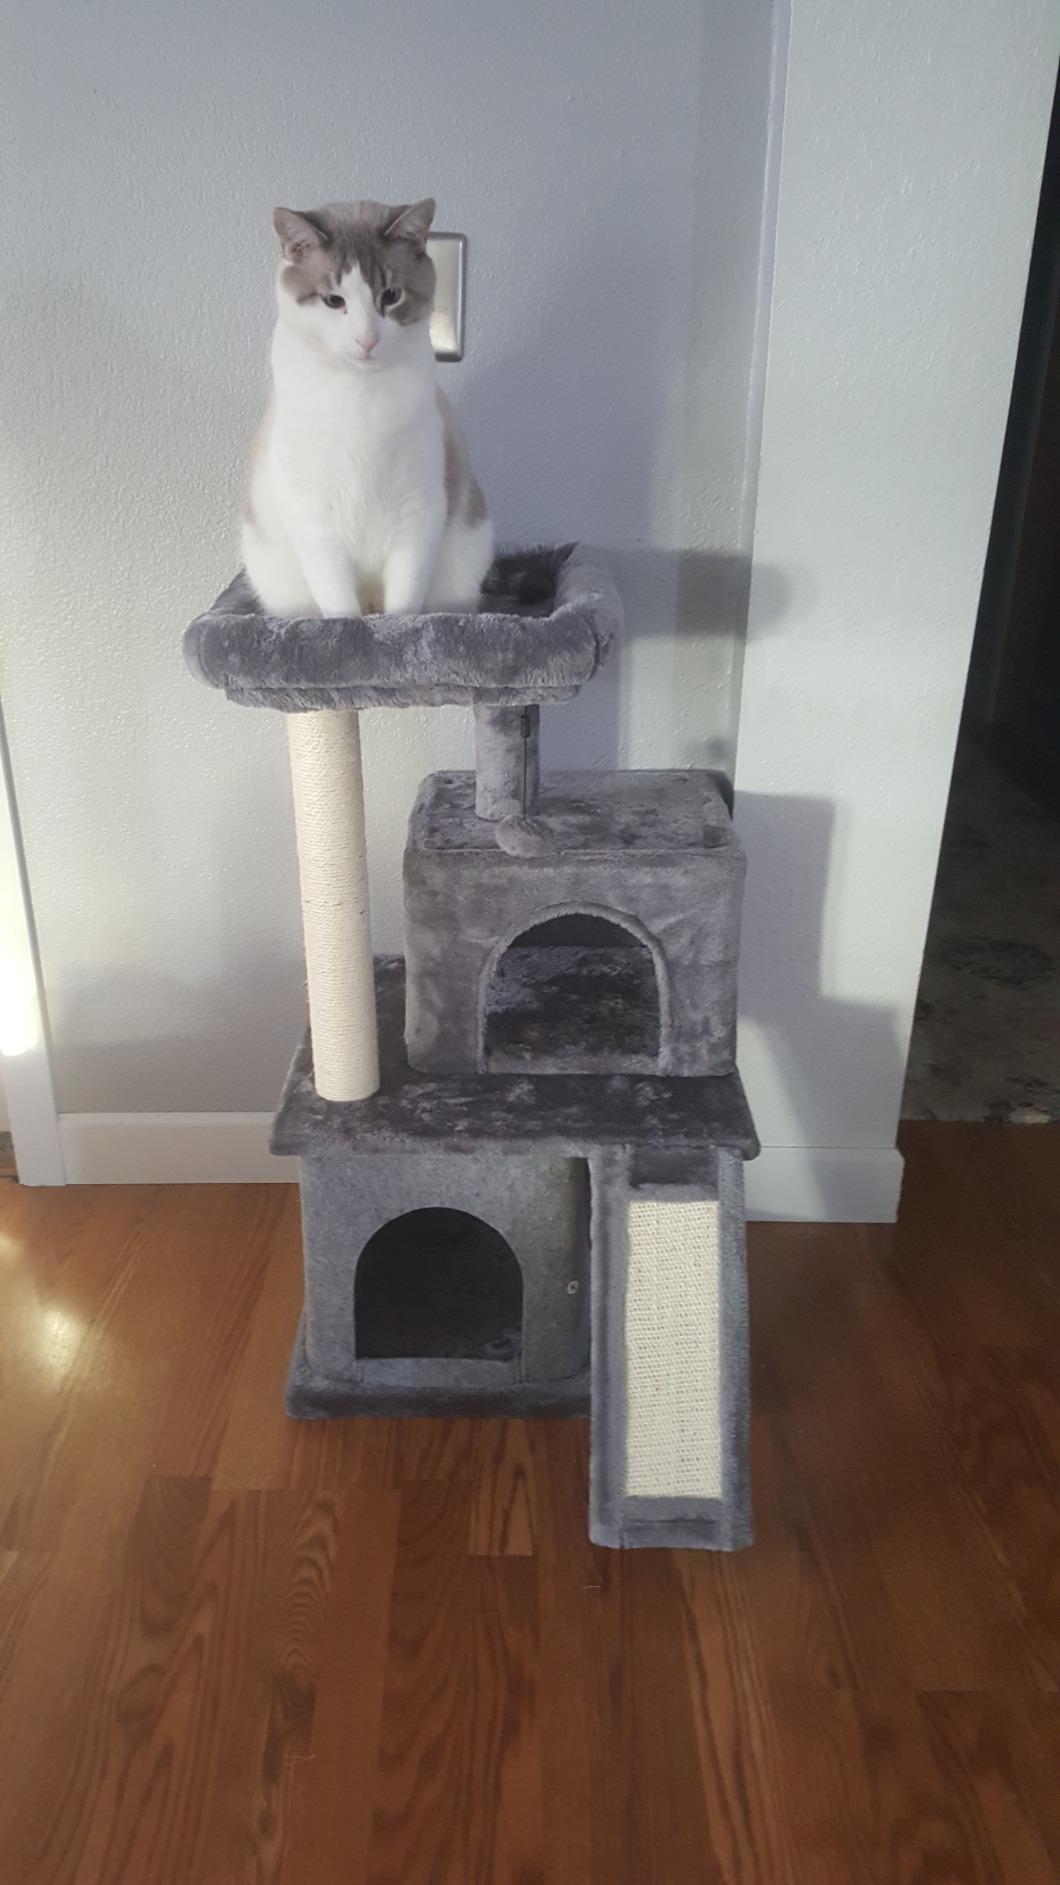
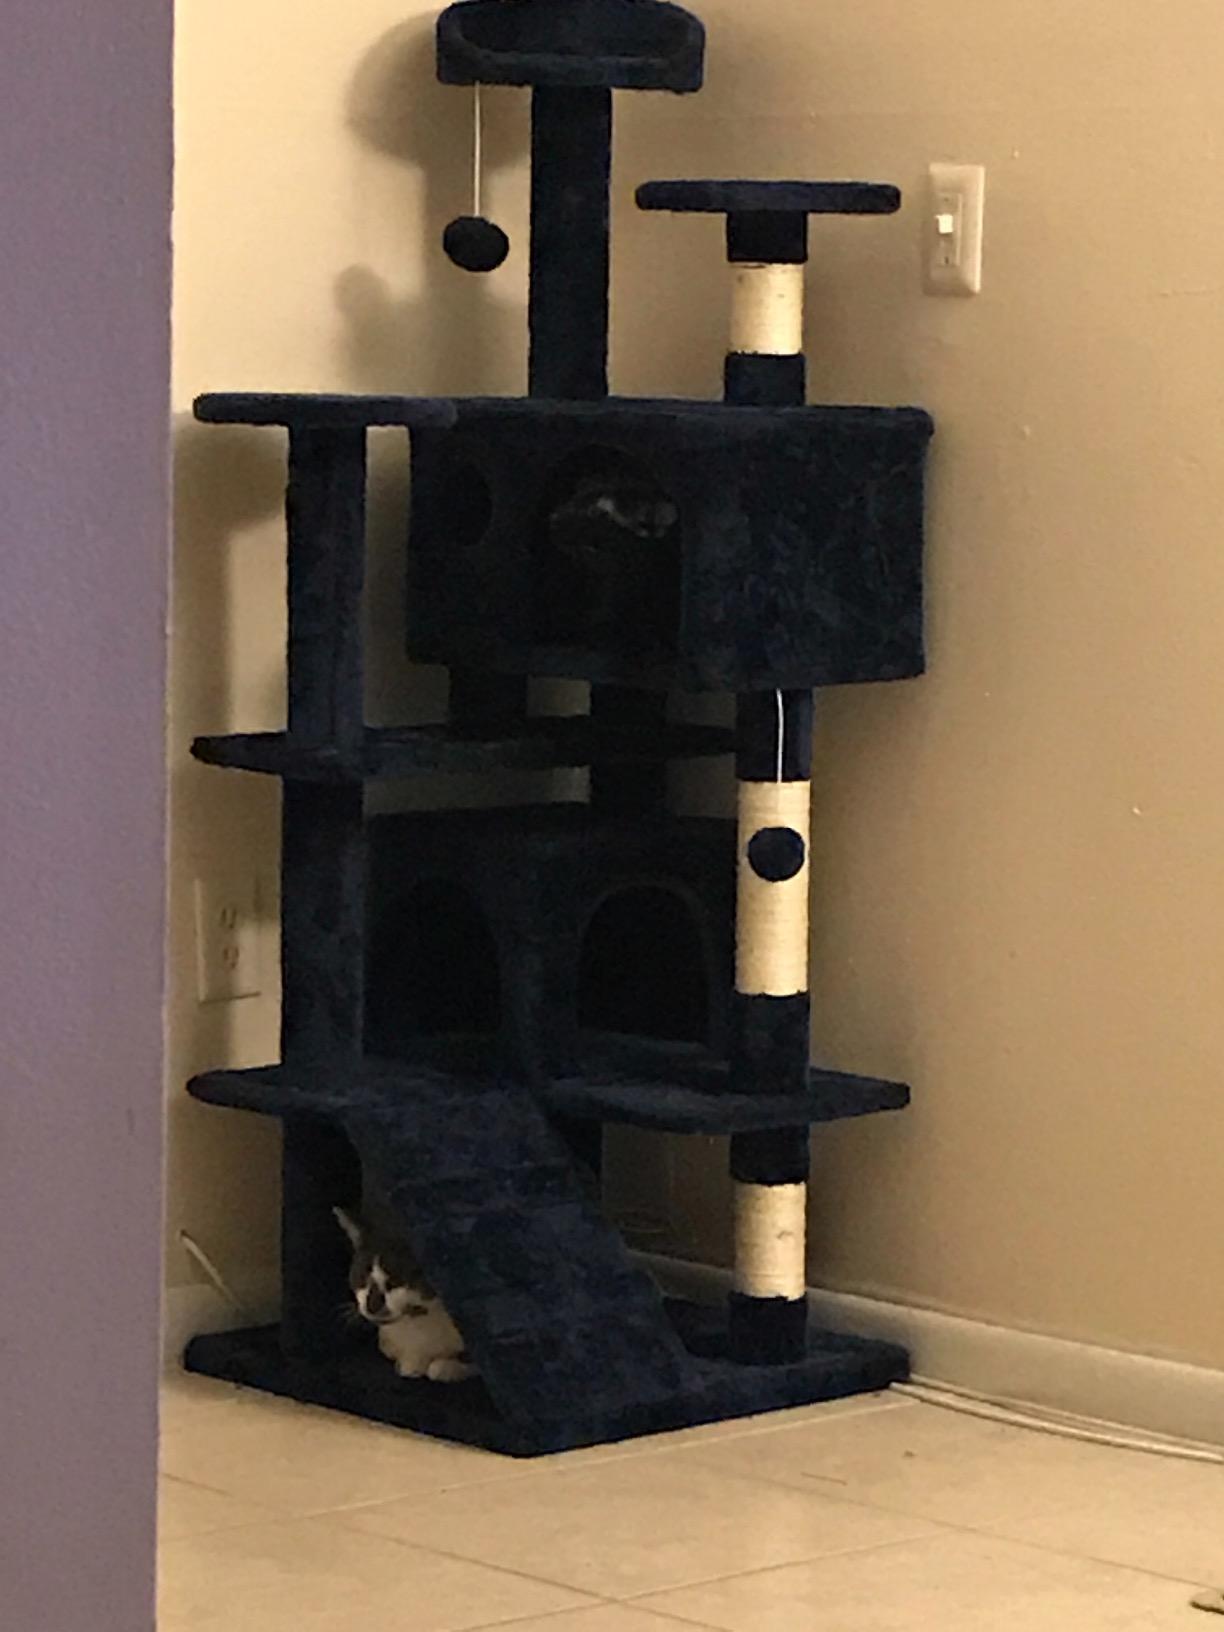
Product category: items_cat tree
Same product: no